Jon Decker

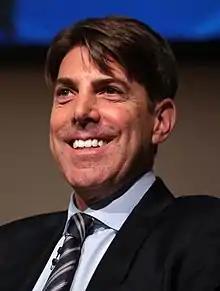
Decker in 2017

Jonathan P. Decker is an American journalist and White House correspondent. Since 1995, he has served as a member of the White House press corps, and is correspondent for Gray Television and iHeartMedia. From 2014 to 2021, Decker was the White House correspondent for Fox News Radio. He was also previously a White House correspondent for SiriusXM's "White House Insider" program, and several other news organizations.